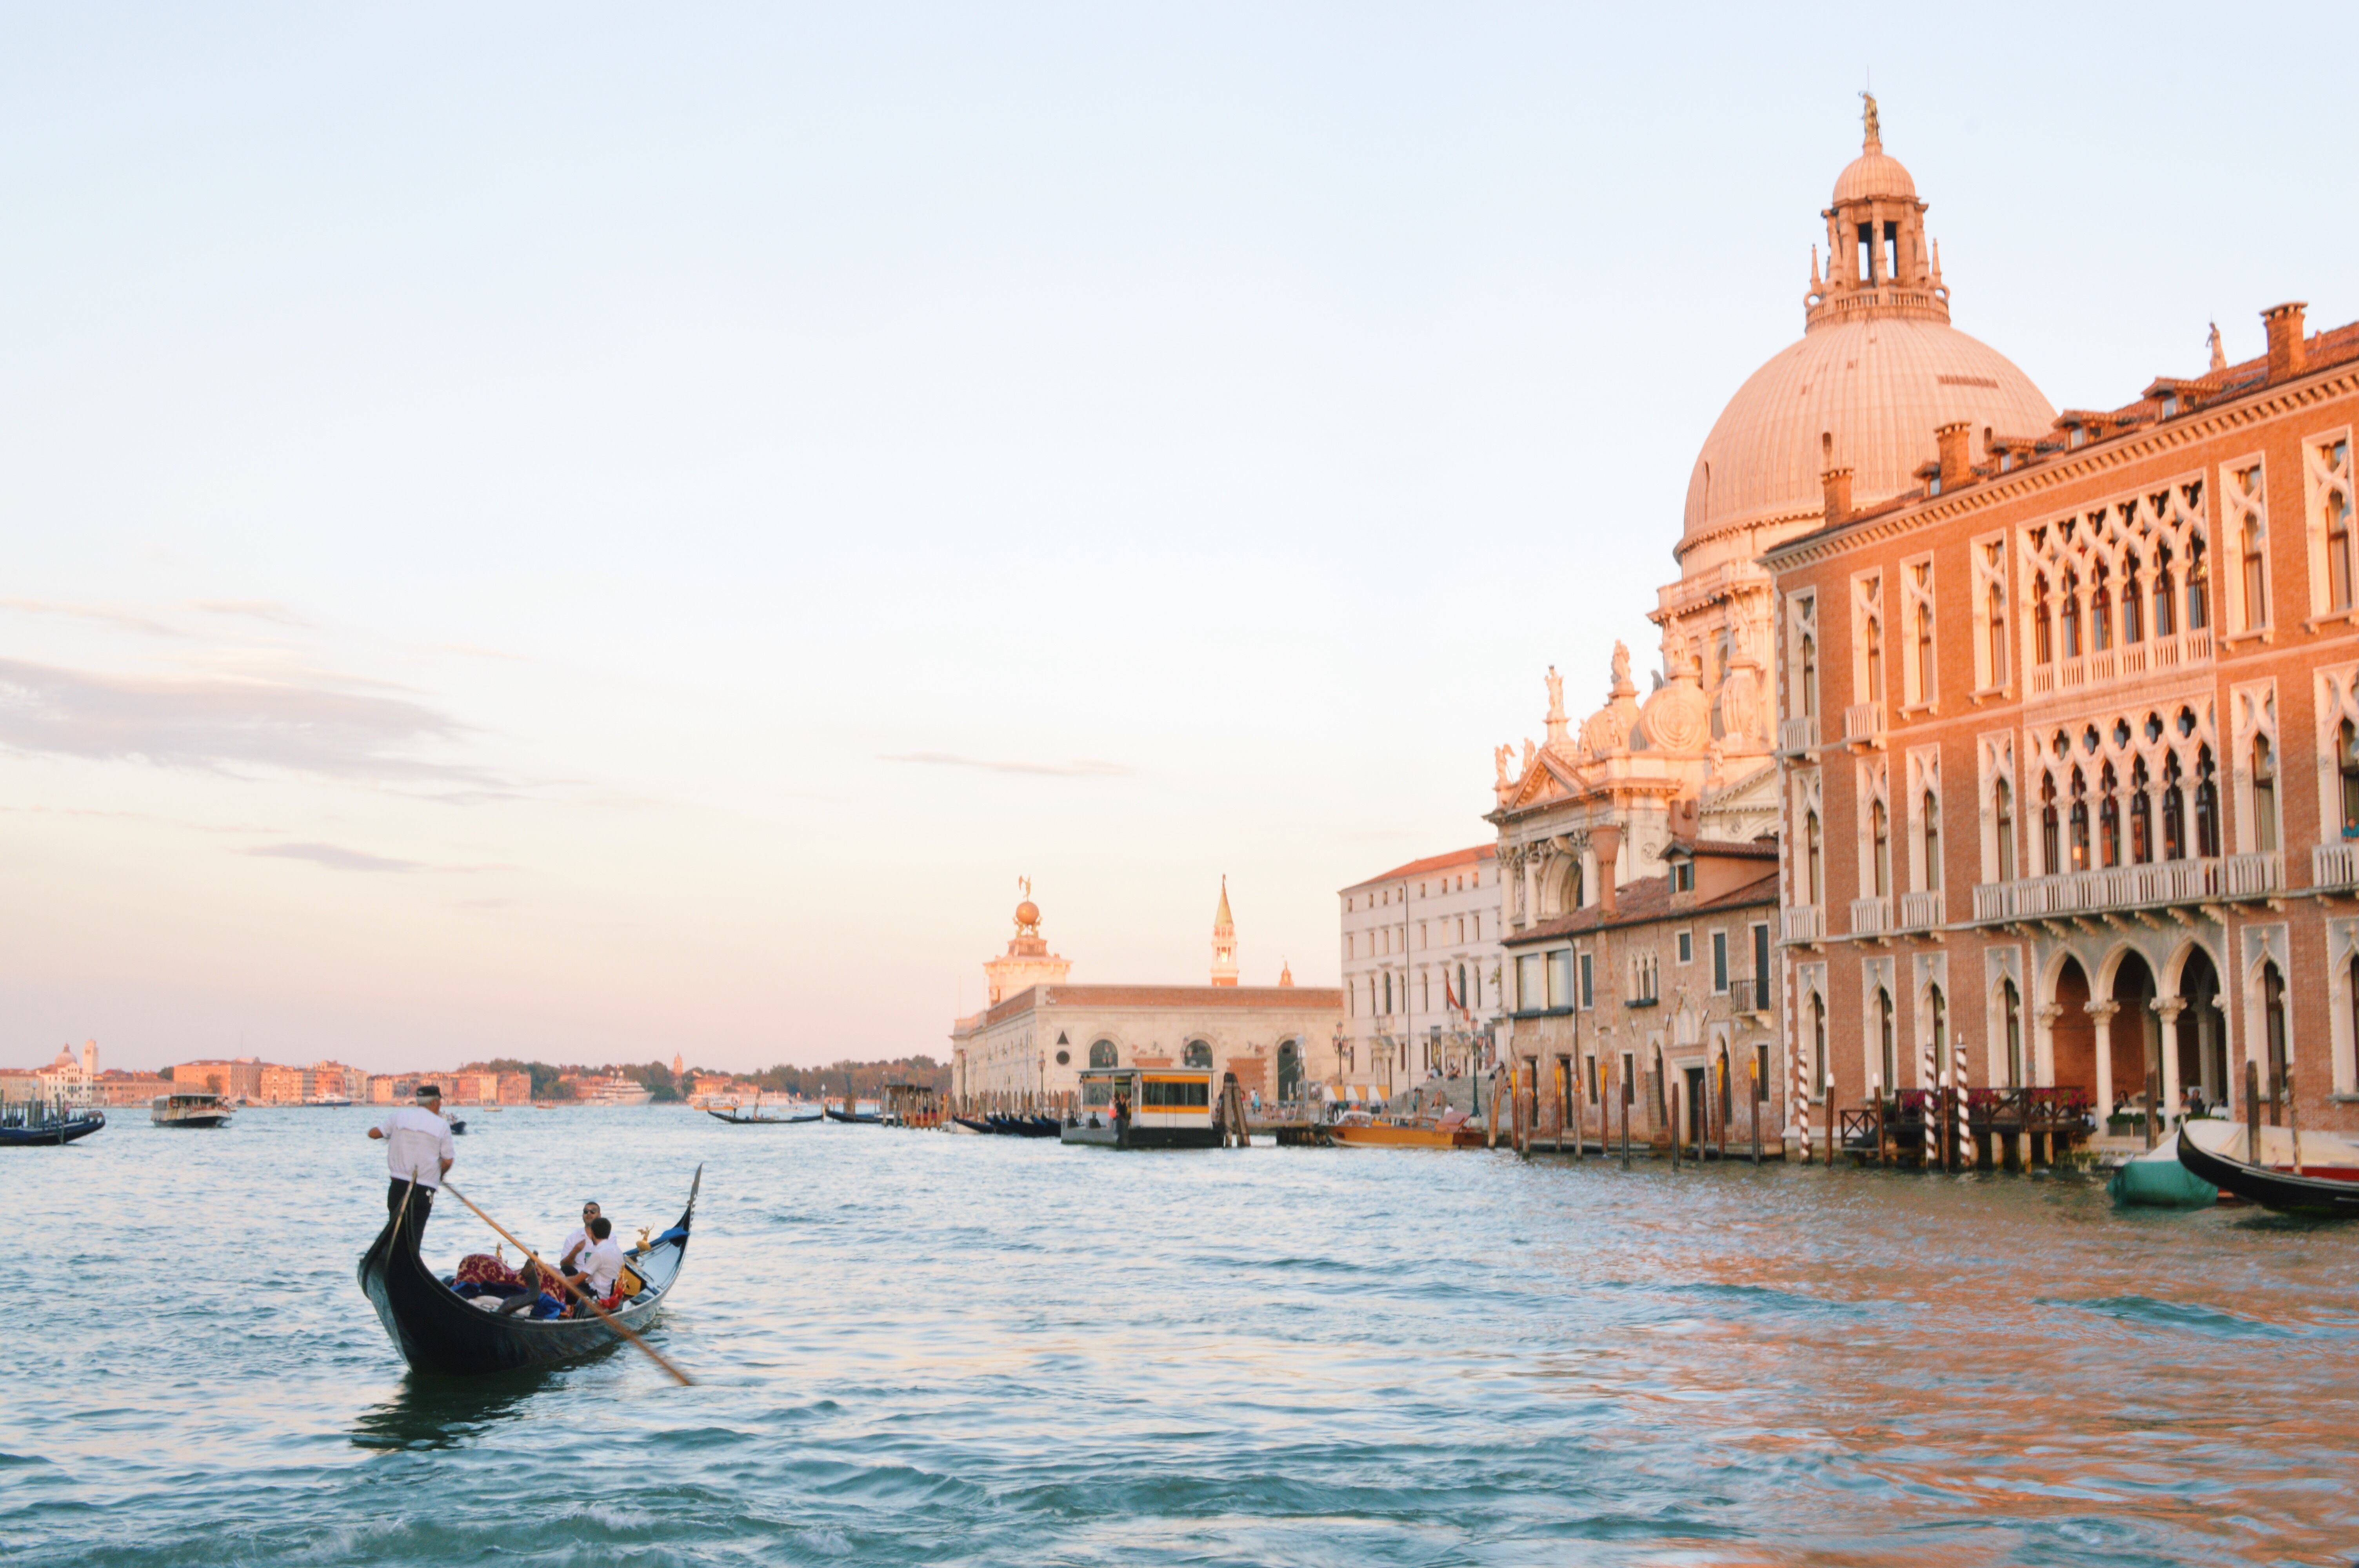
sea, boat, vacation, travel, vehicle, tourism, waterway, boating, gondola, watercraft